Marshall Earle Reid

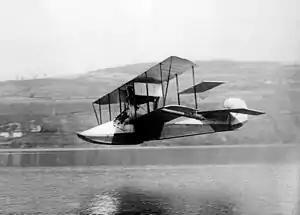
Marshall Earle Reid at Keuka Lake in his Curtiss Model F seaplane

He was born on August 31, 1887, in Philadelphia to Josephine Elizabeth Myers and Marshall Earl Reid Sr.